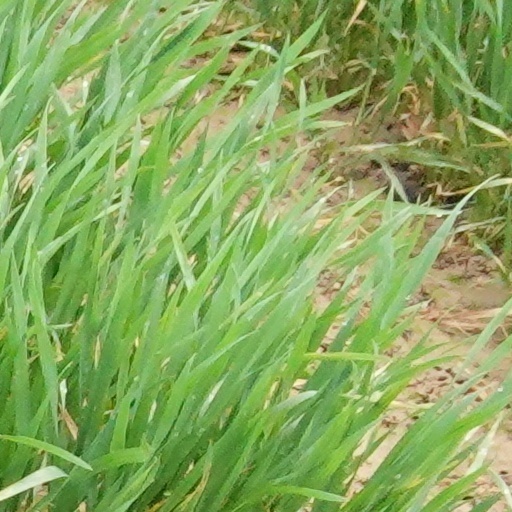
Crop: wheat